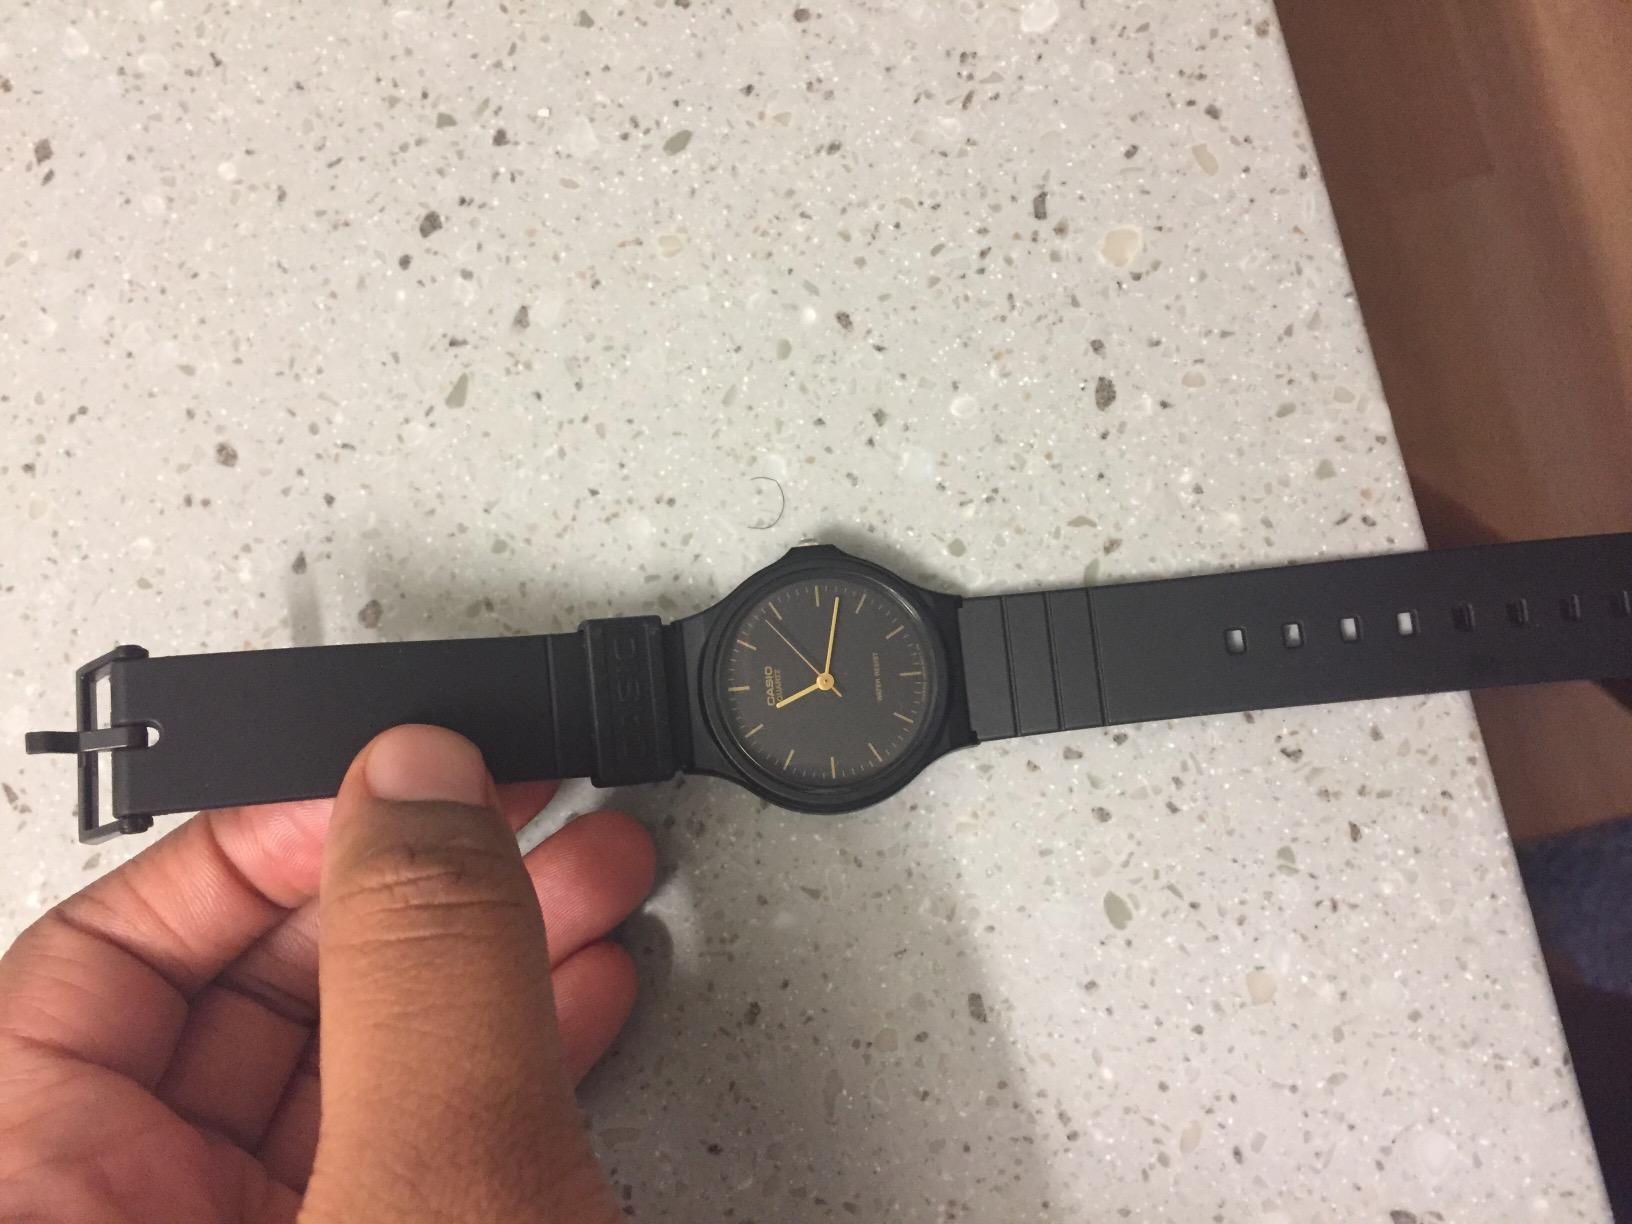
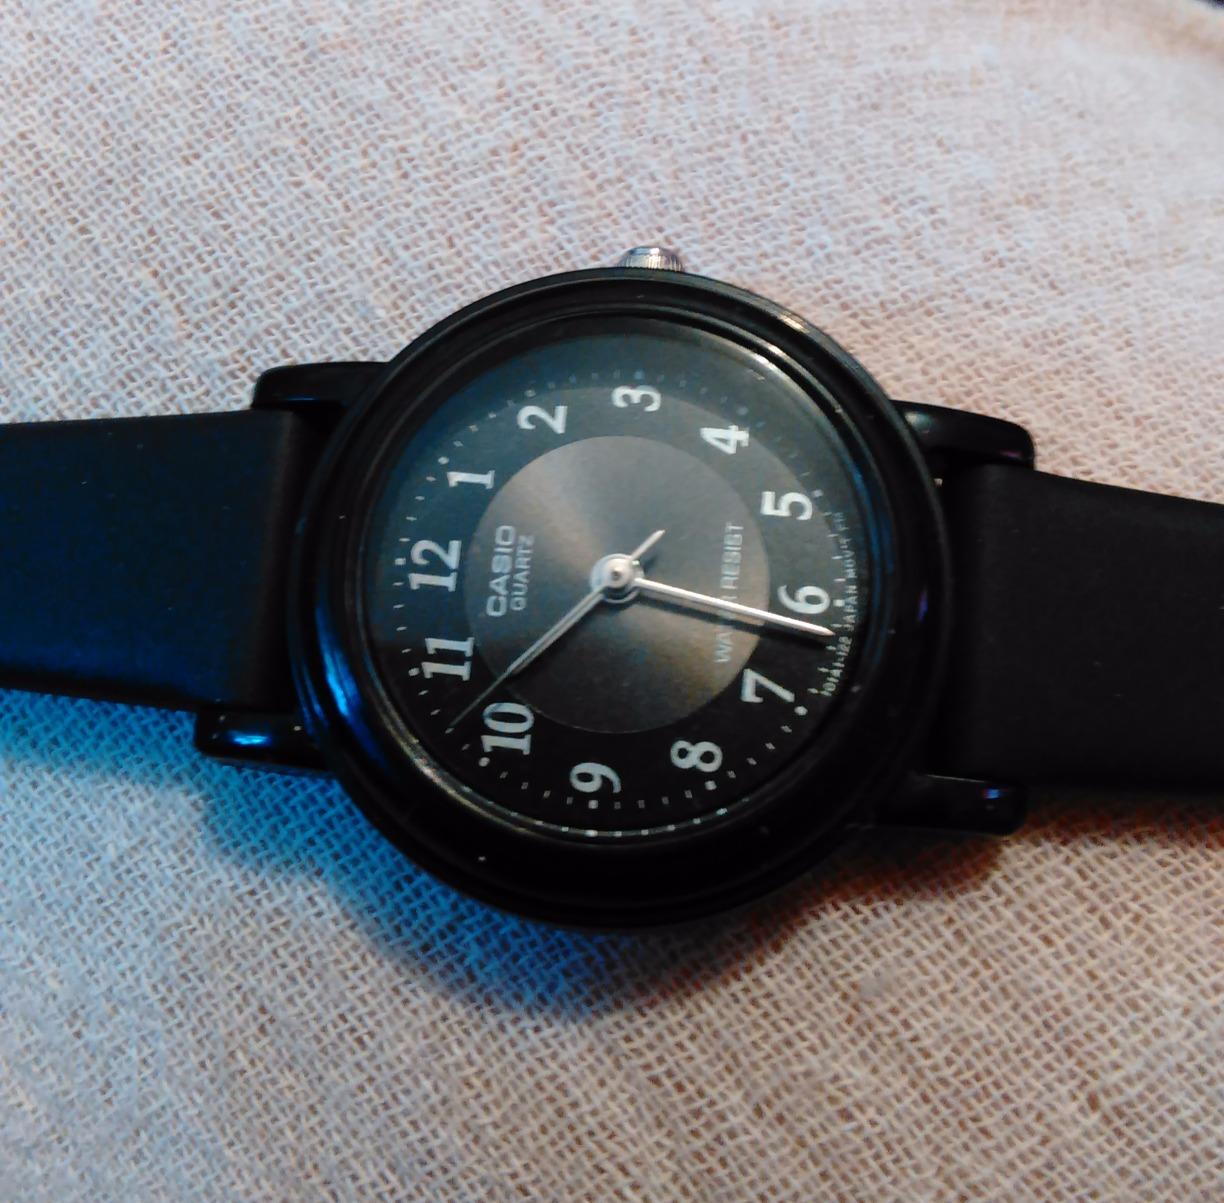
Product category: accessories_watch
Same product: no